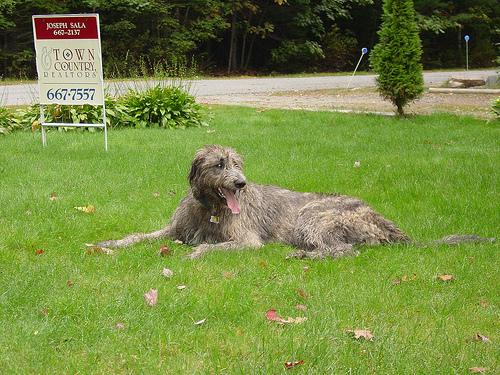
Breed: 224-n000039-Irish_wolfhound